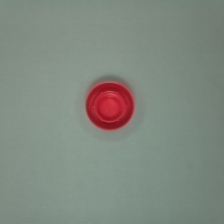
Color: red/orange/pink/fuchsia/brown
Cap type: standard cap